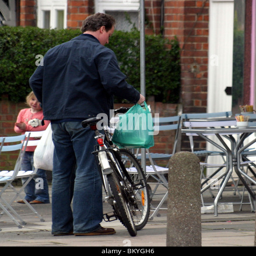
politician on a bicycle doing his grocery shopping at a shop